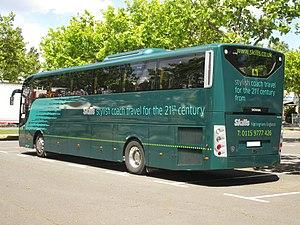
Un Scania OmniExpress (Skills) sur un parking (Le Cap d’Agde, France) le 30 juin 2017.